Conservative Political Action Conference

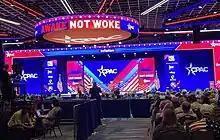
CPAC Florida 2022

The 2022 conference was held on February 24 to 27 in Orlando, Florida. Speakers included Trump, Florida governor Ron DeSantis, and former Democratic congresswoman and presidential candidate Tulsi Gabbard.